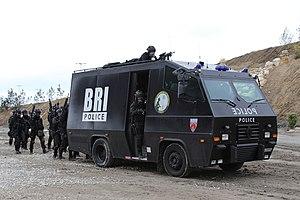
Les Brigades de Recherche et d'intervention, communément appelées brigades antigang ou simplement l'Antigang, sont des unités d'enquête et d'intervention de la police judiciaire française.